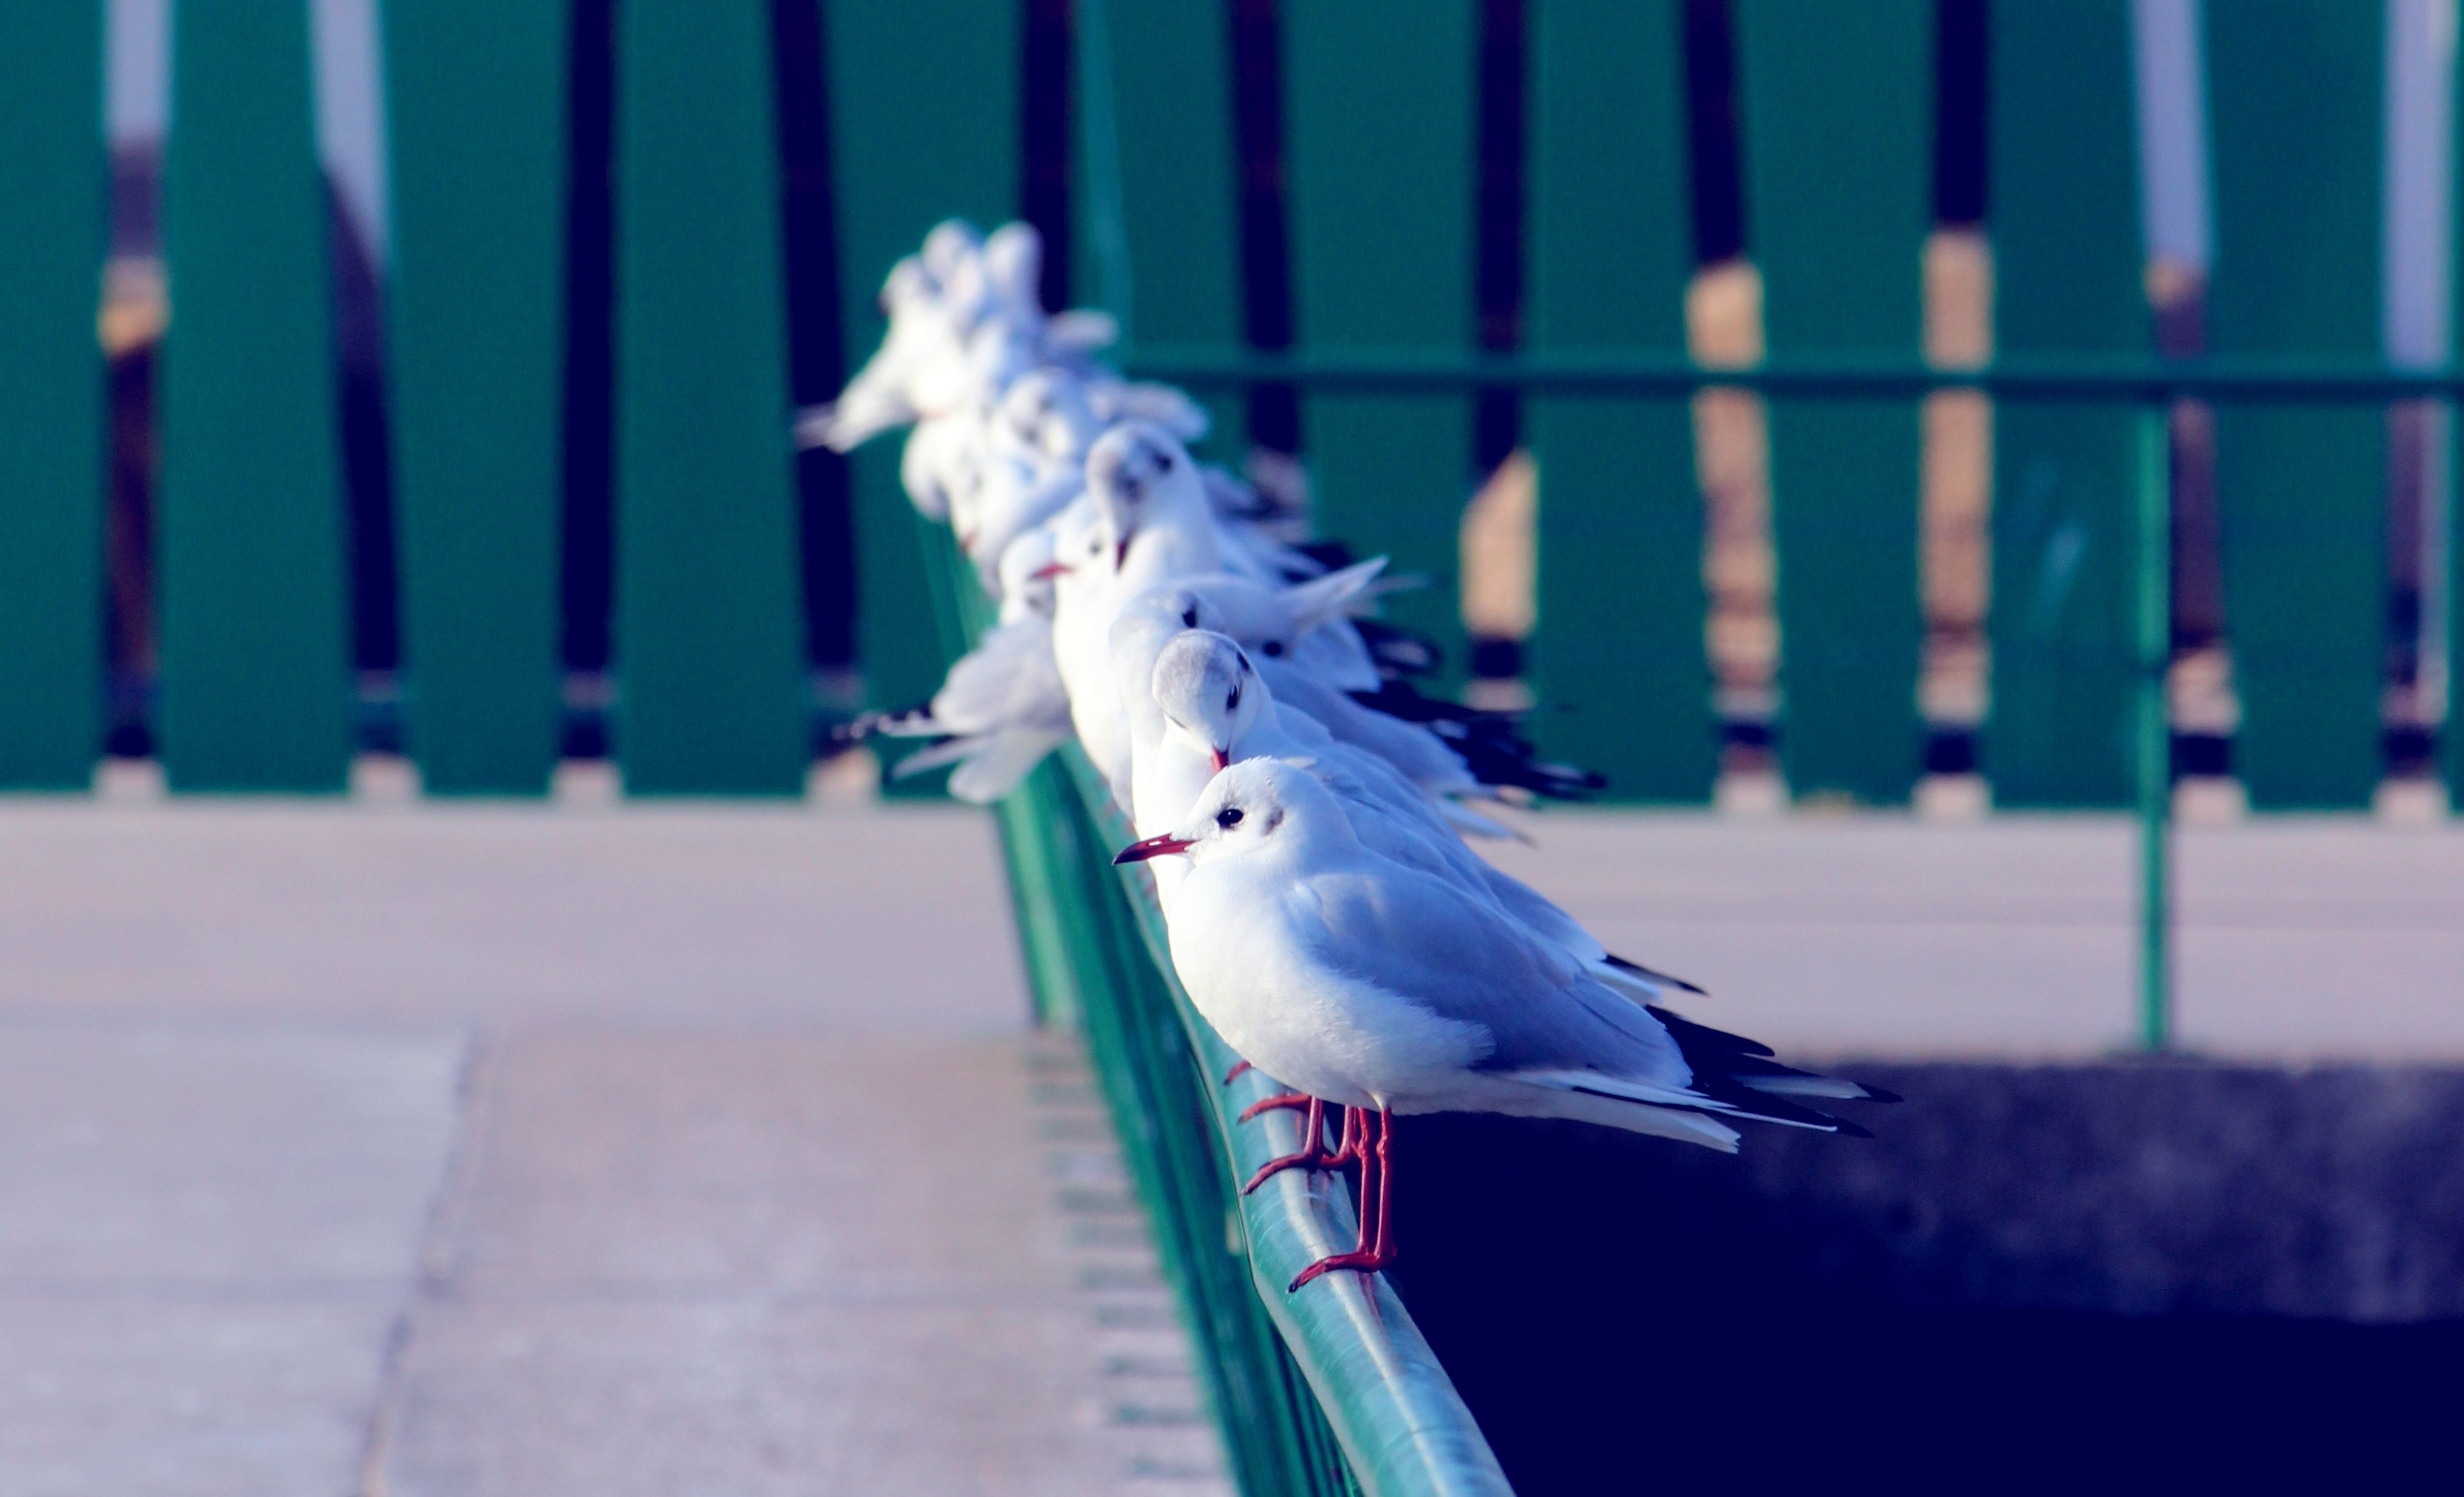
sea, bird, wing, animal, blue, birds, spain, seagulls, parrot, parakeet, common pet parakeet